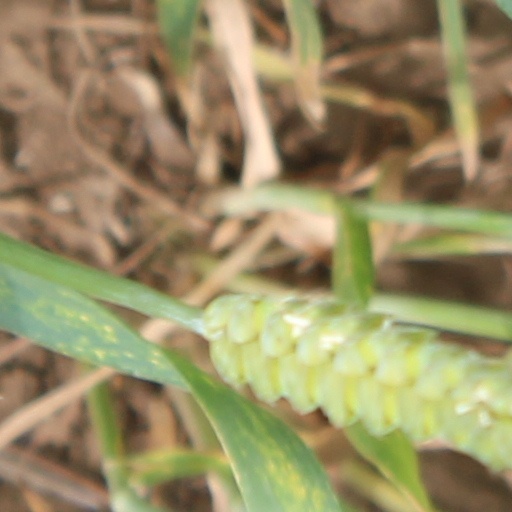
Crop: wheat